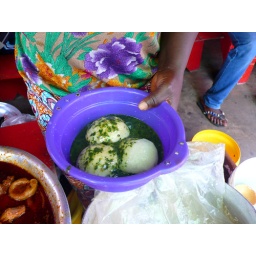
Dough balls with slimy spinach ooze. Only vegetarian option at the Tudu bus depot in Accra.